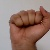
The image shows a hand gesture representing the letter 'A' in Indian Sign Language.